ECW The Doctor Is In

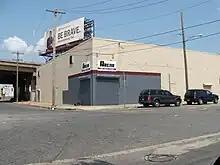
The ECW Arena

The Doctor Is In was a professional wrestling live event produced by Extreme Championship Wrestling (ECW) on August 3, 1996. The event was held in the ECW Arena in Philadelphia, Pennsylvania in the United States. The title of the event referred to the debuting "Dr. Death" Steve Williams.